Château d'Oricourt

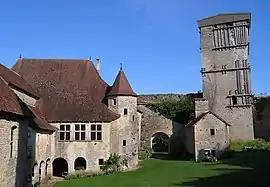
The residential courtyard

The Château d'Oricourt is a castle in the commune of Oricourt in the department of Haute-Saône, in the Franche-Comté region of France.